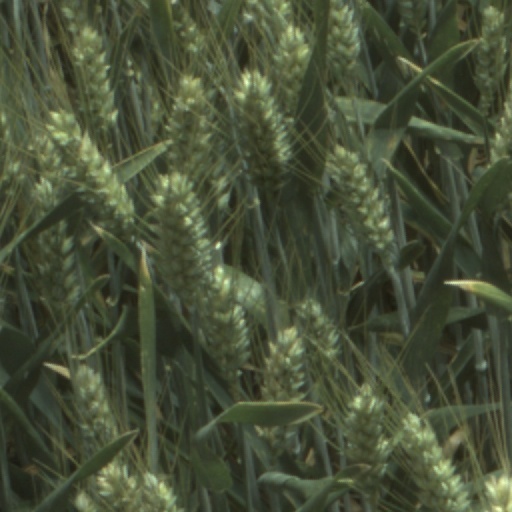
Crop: wheat